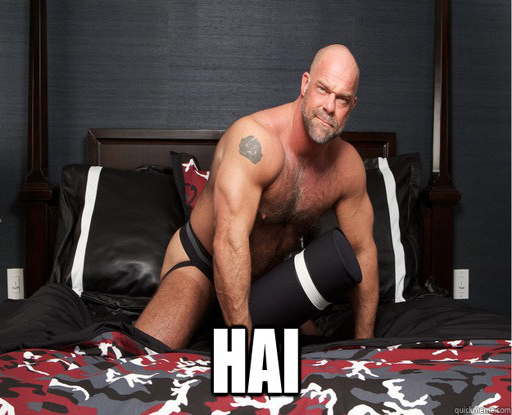
i 'd like a cheeseburger with no cheese charge me for person